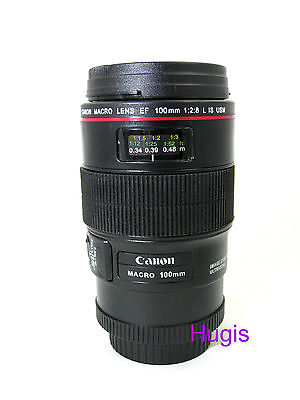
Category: mug